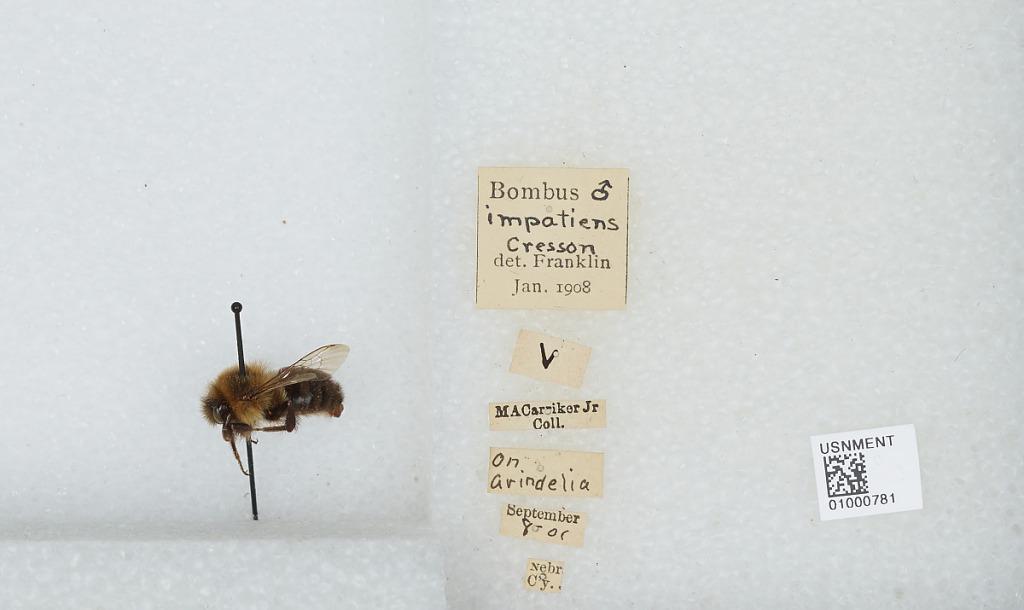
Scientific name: Bombus (Pyrobombus) impatiens Cresson
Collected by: M. Carriker
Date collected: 1901-9-8
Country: United States
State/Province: Nebraska
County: Otoe
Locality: Nebraska City
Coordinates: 40.6761, -95.8597
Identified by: Franklin